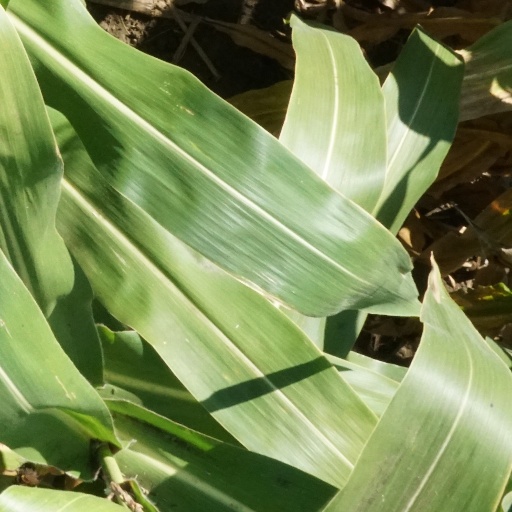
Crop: maize; corn